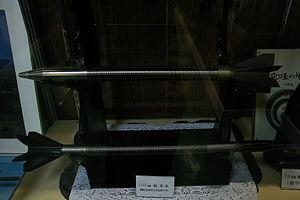
Le Royal Ordnance L7 est un canon de char britannique de calibre 105 mm et de longueur 52 calibres destiné aux blindés. Sa conception fut une grande réussite, et il fut utilisé non seulement par les forces britanniques, mais aussi par presque tous les pays occidentaux, sur presque tous les chars de combat de la guerre froide.